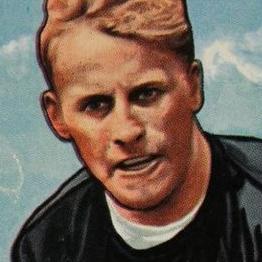
Age: 24